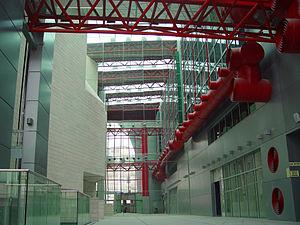
La cinémathèque de Tel-Aviv est une cinémathèque et Archives du Cinéma, ouverte à Tel Aviv le 12 mai 1973.